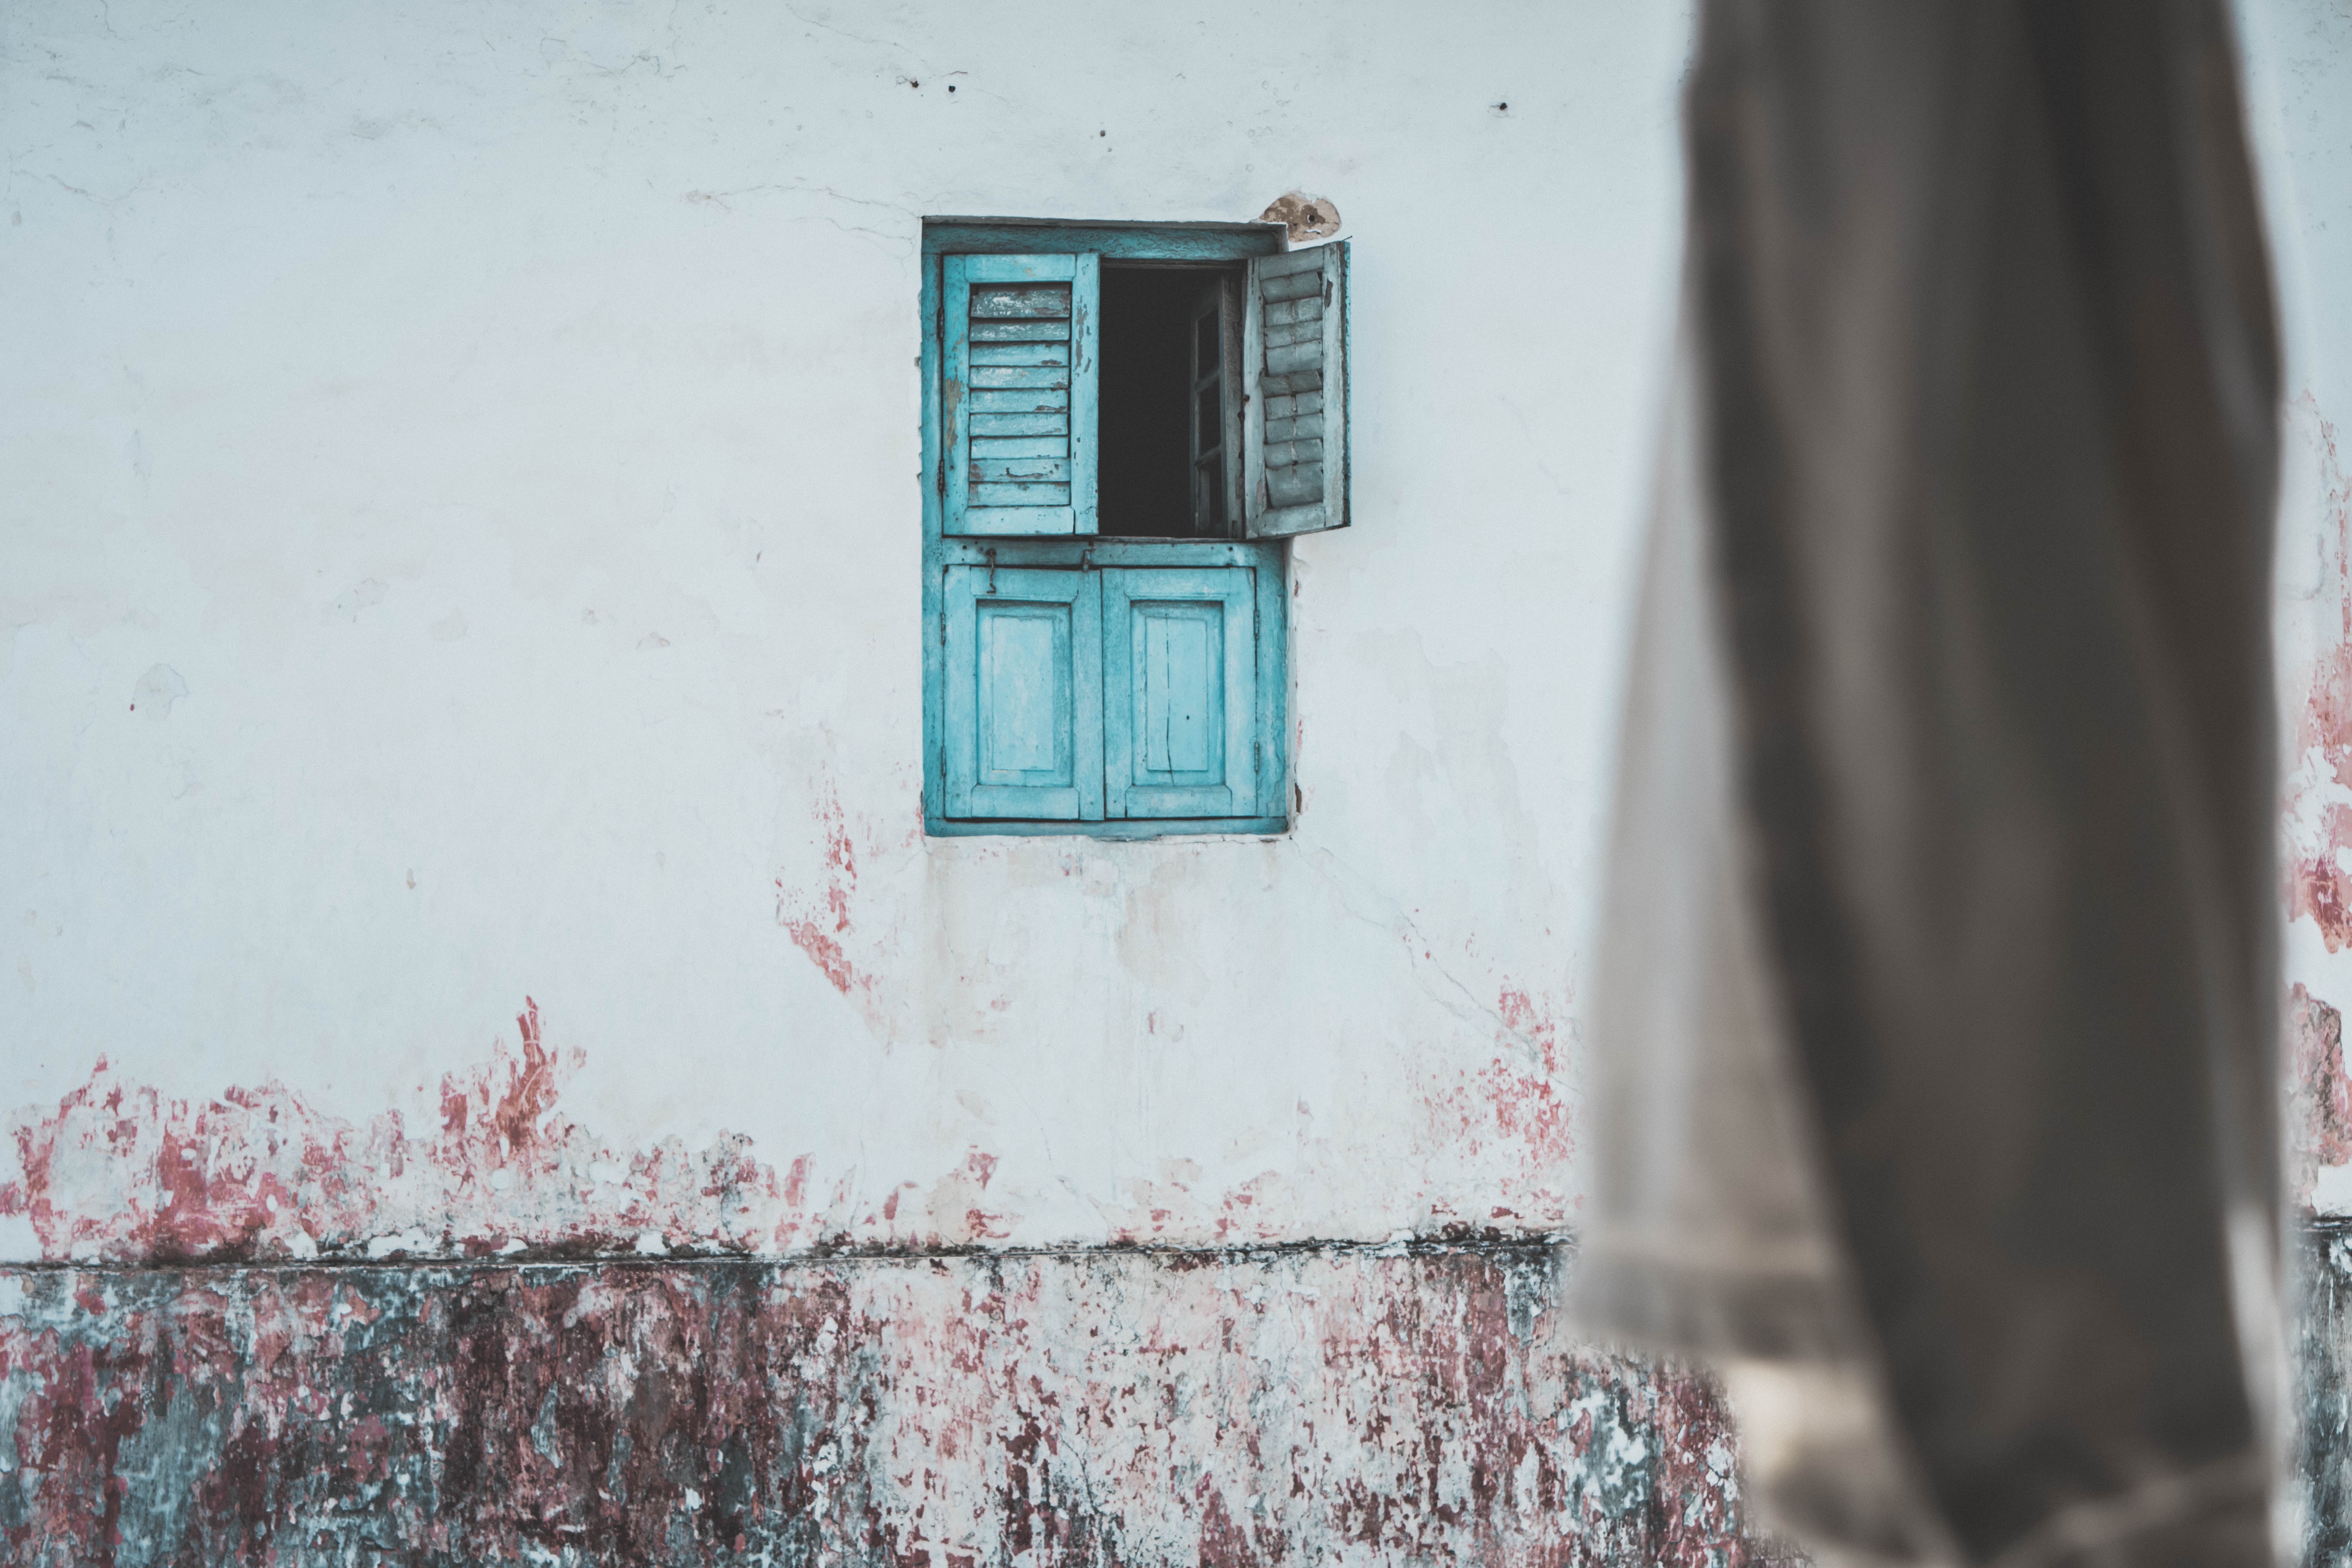
winter, white, wall, spring, color, blue, art